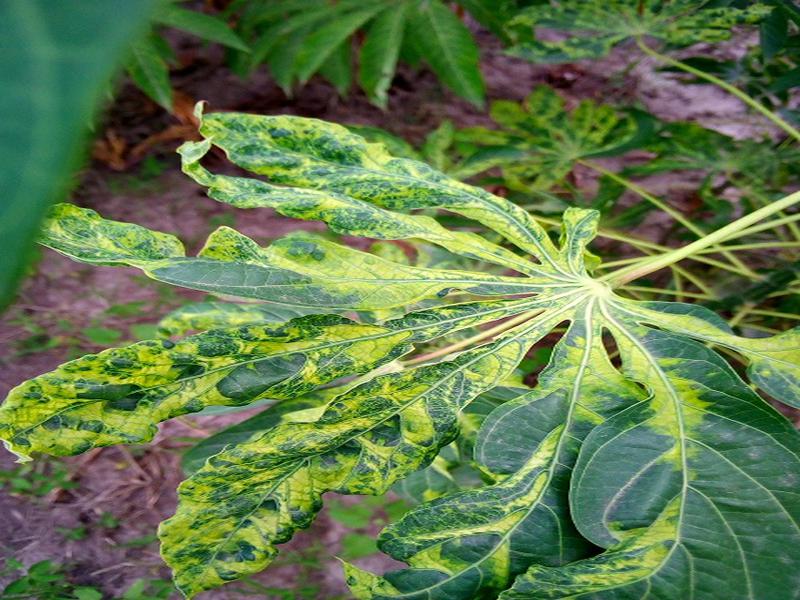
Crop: cassava
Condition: mosaic_disease